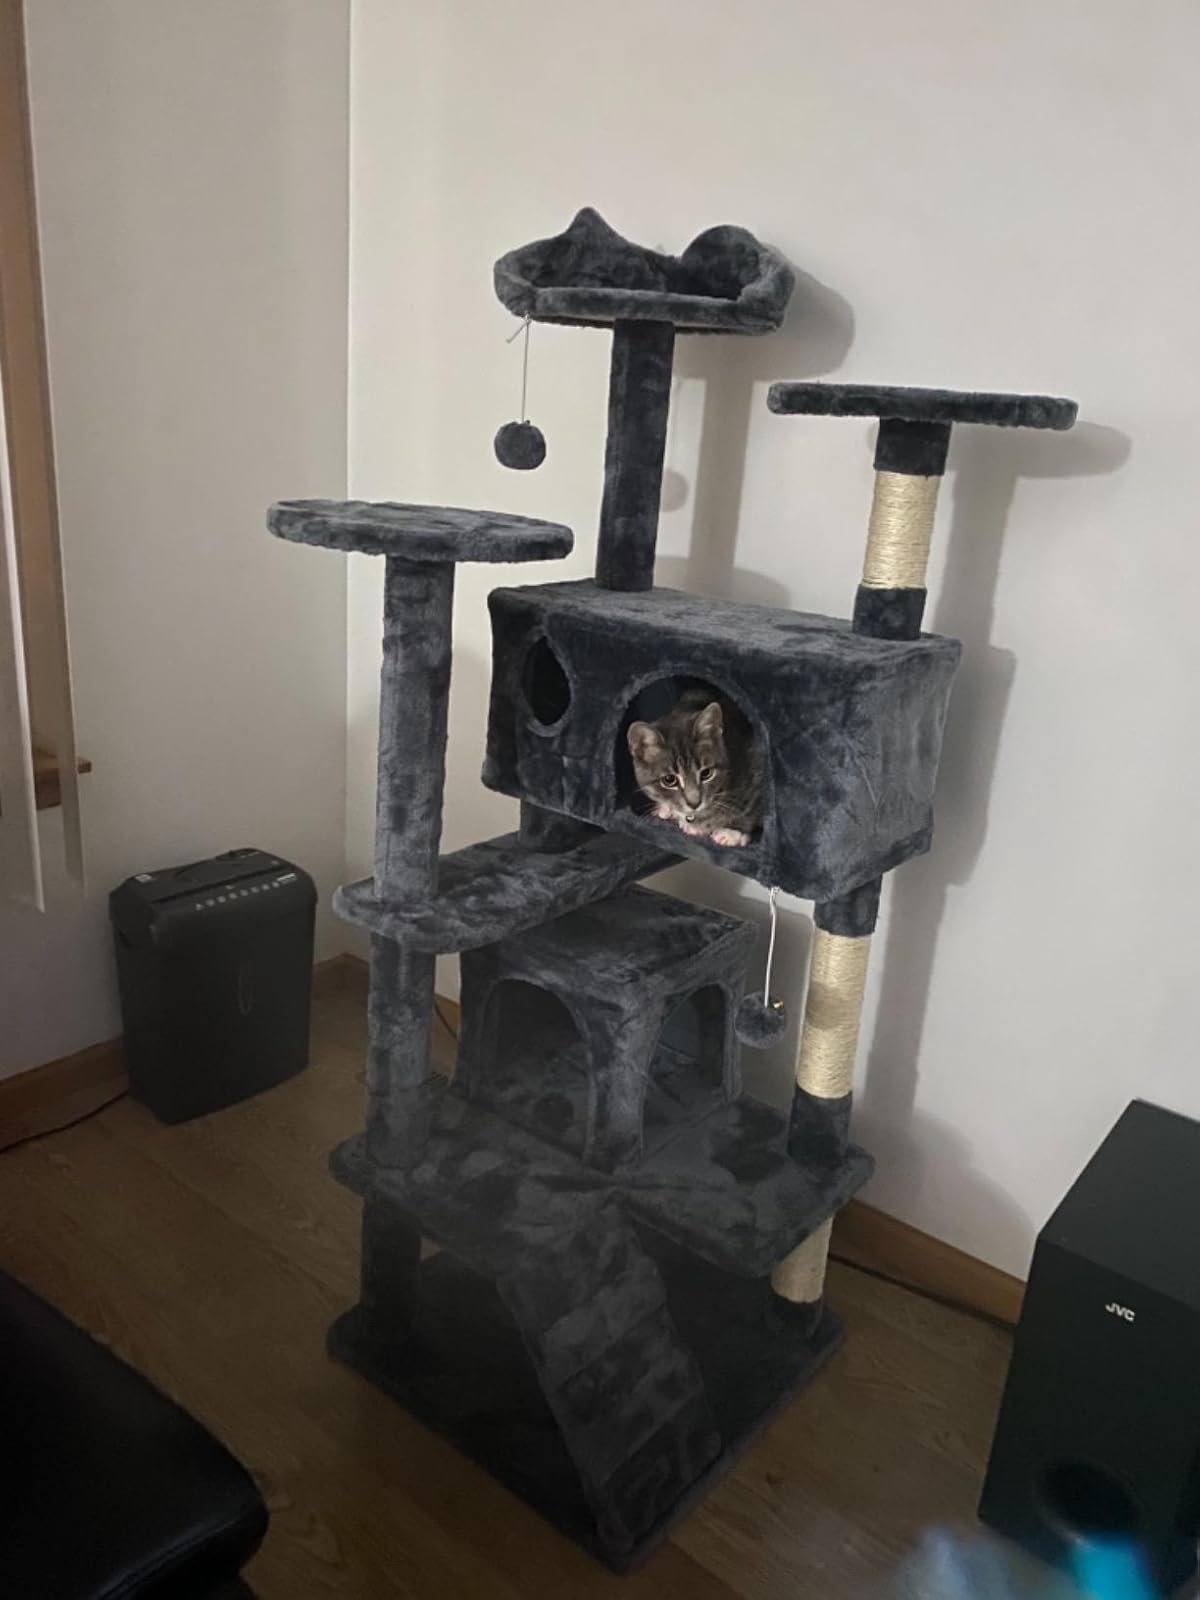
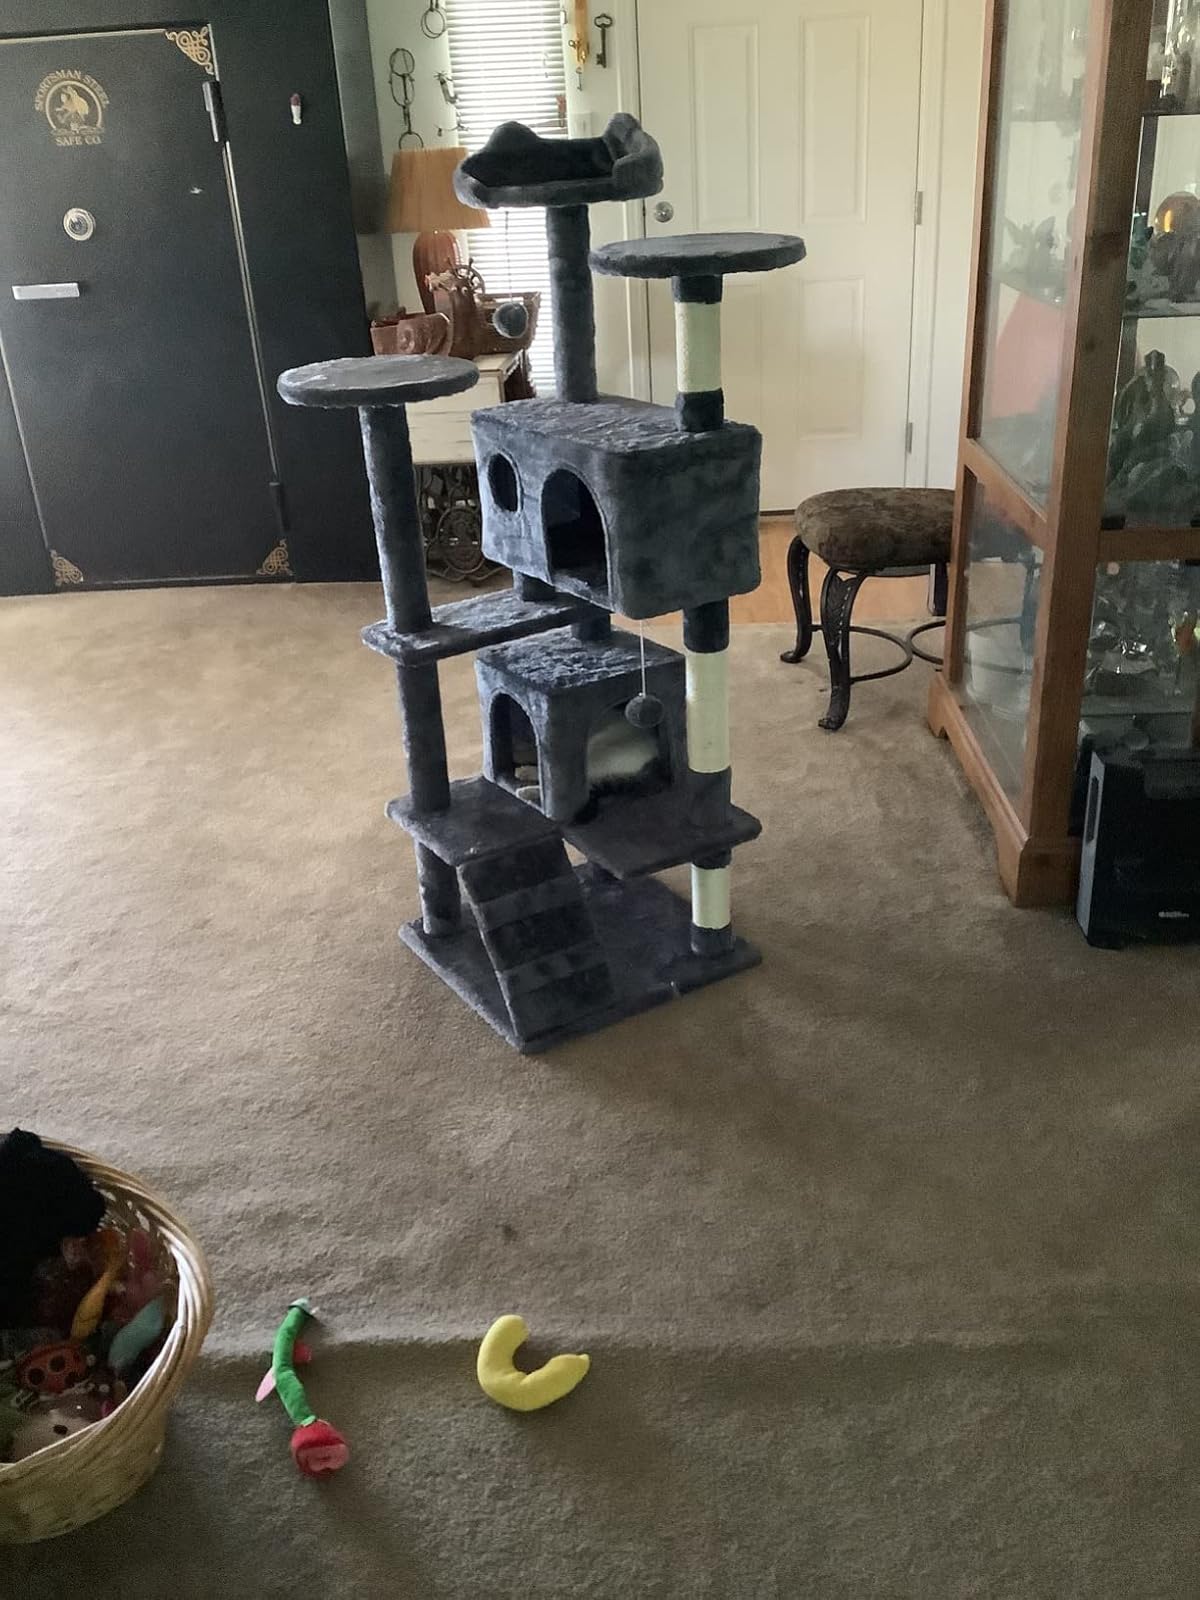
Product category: items_cat tree
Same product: yes